Question: What type of animals are these?
Tambaya: Wasu irin dabbobi ne waɗannan?
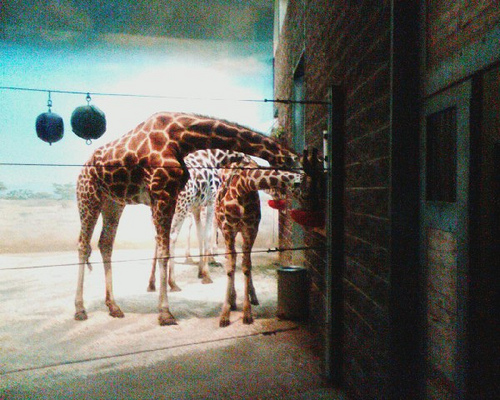
Answer: Giraffes.
Amsa: Raƙumin dawa.